Supreme Allied Commander Atlantic

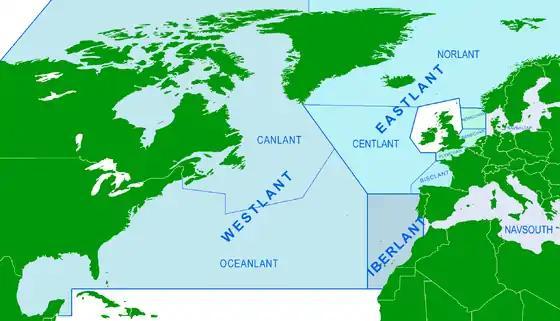
NATO Atlantic and Channel commands subareas (click to enlarge)

The Maritime Strategy was published in 1984, championed by Secretary of the Navy John Lehman and Chief of Naval Operations Admiral James D. Watkins, USN, during the Reagan Administration, and practiced in NATO naval exercises such as "Ocean Safari '85" and "Northern Wedding '86".